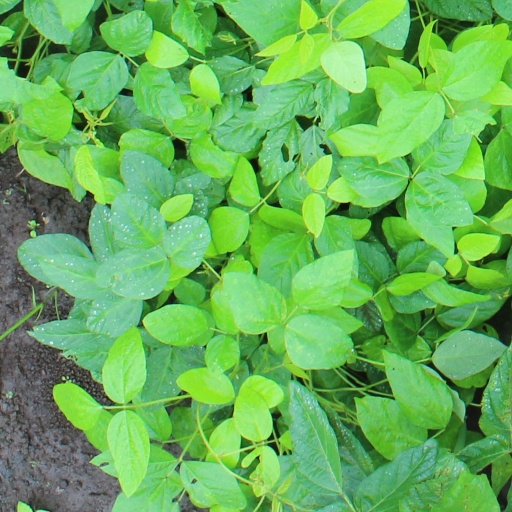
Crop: soybean